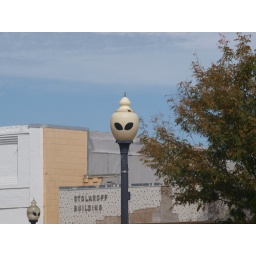
Even the street lamps have been alien-ified in Roswell.